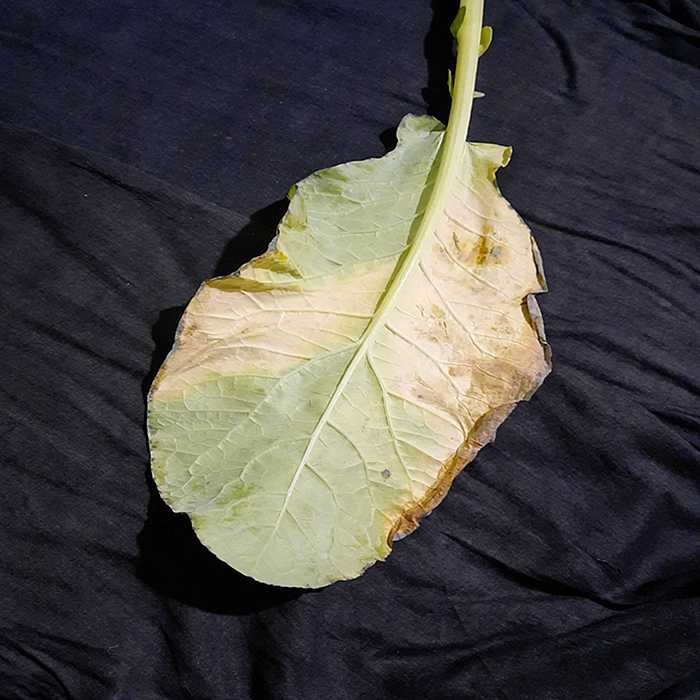
Plant: Cauliflower
Label: Black Rot